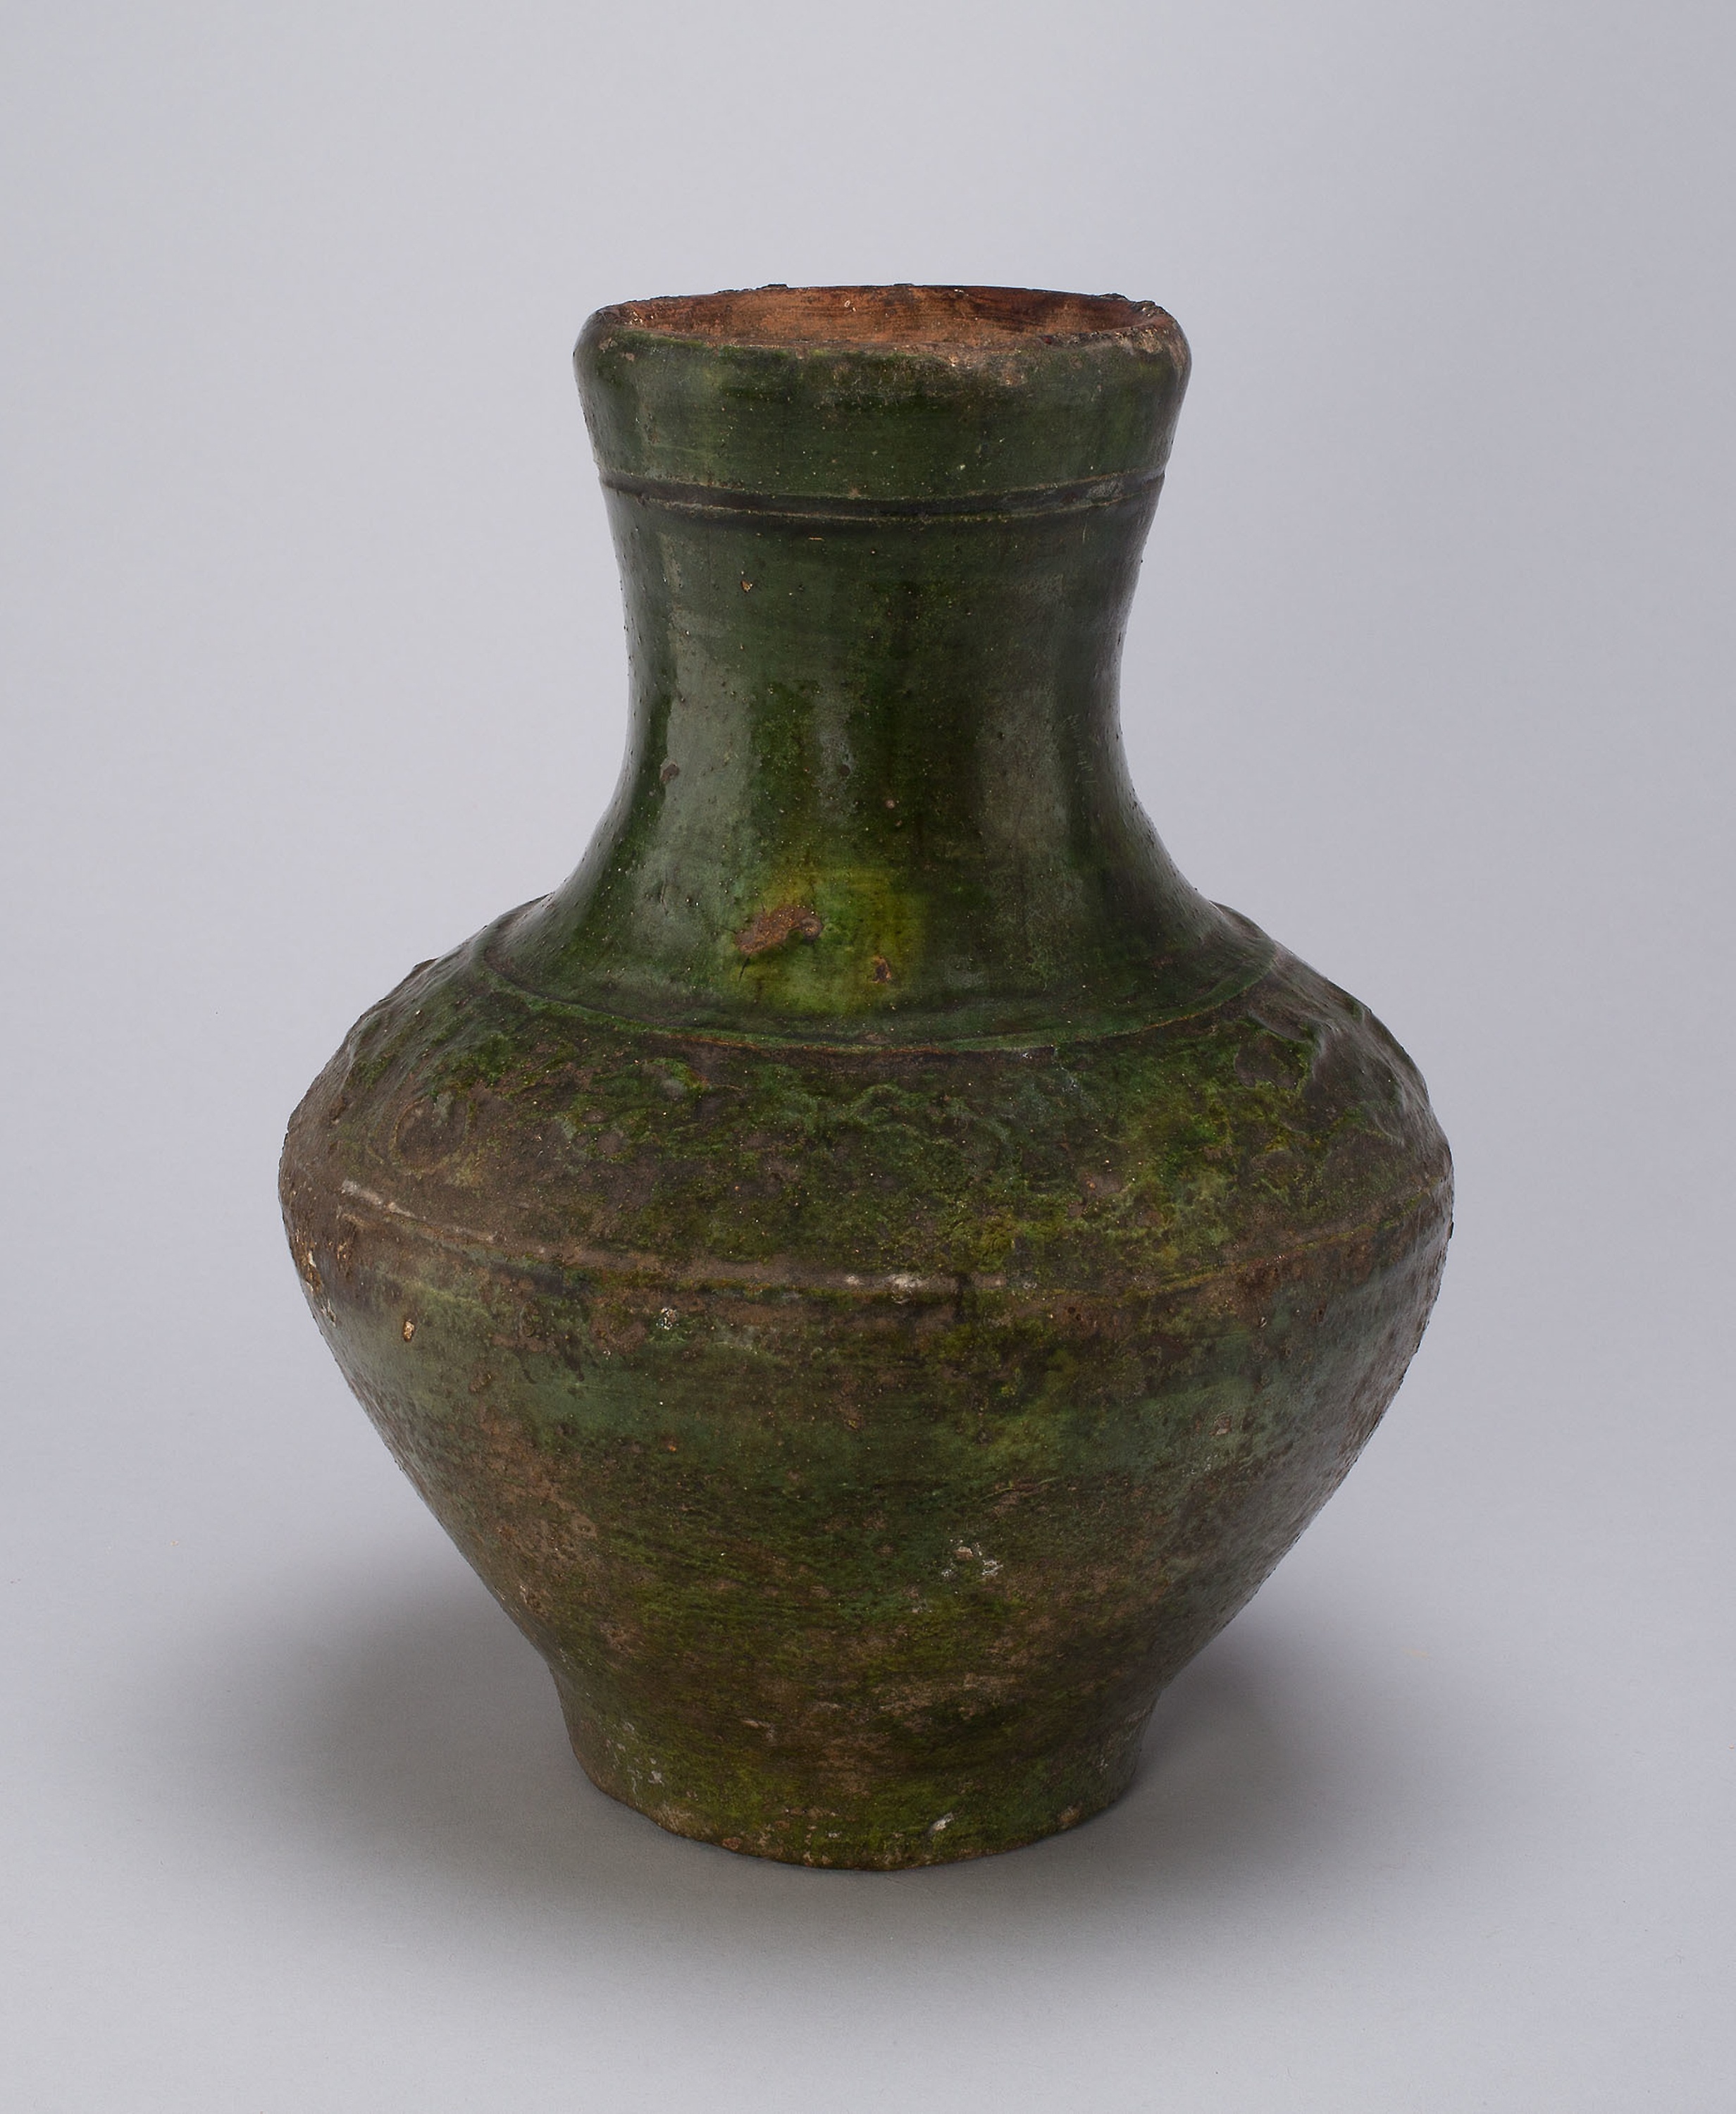
earthenware, vase, pottery, ceramic, artifact, serveware, art, antique